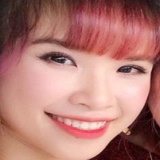
ca sĩ Khởi My